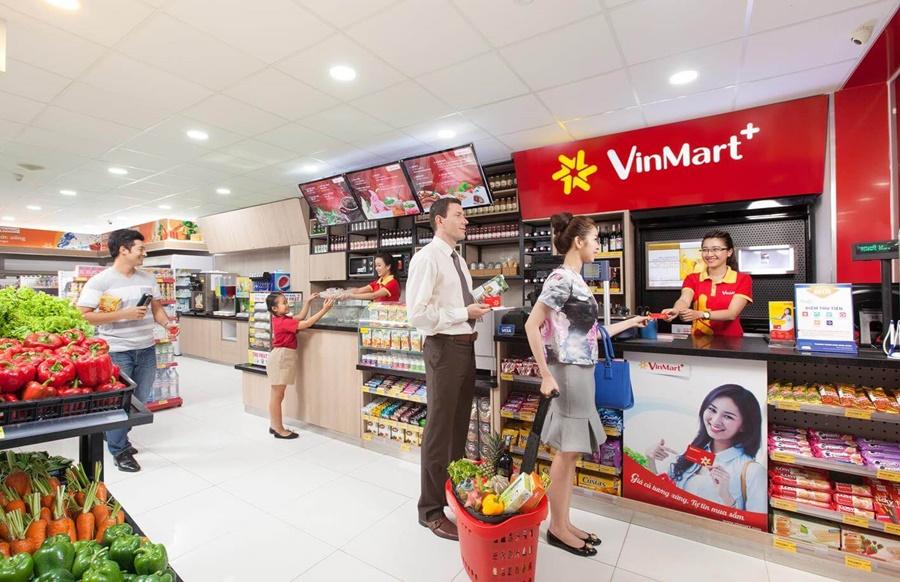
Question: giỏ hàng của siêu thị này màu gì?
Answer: giỏ hàng của siêu thị này màu đỏ